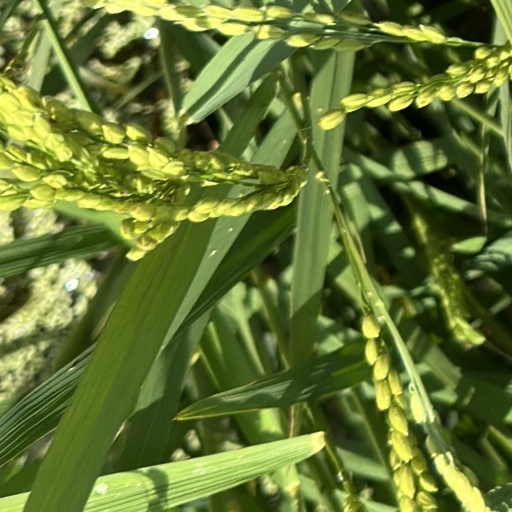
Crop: rice